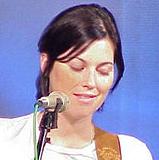
Age: 22